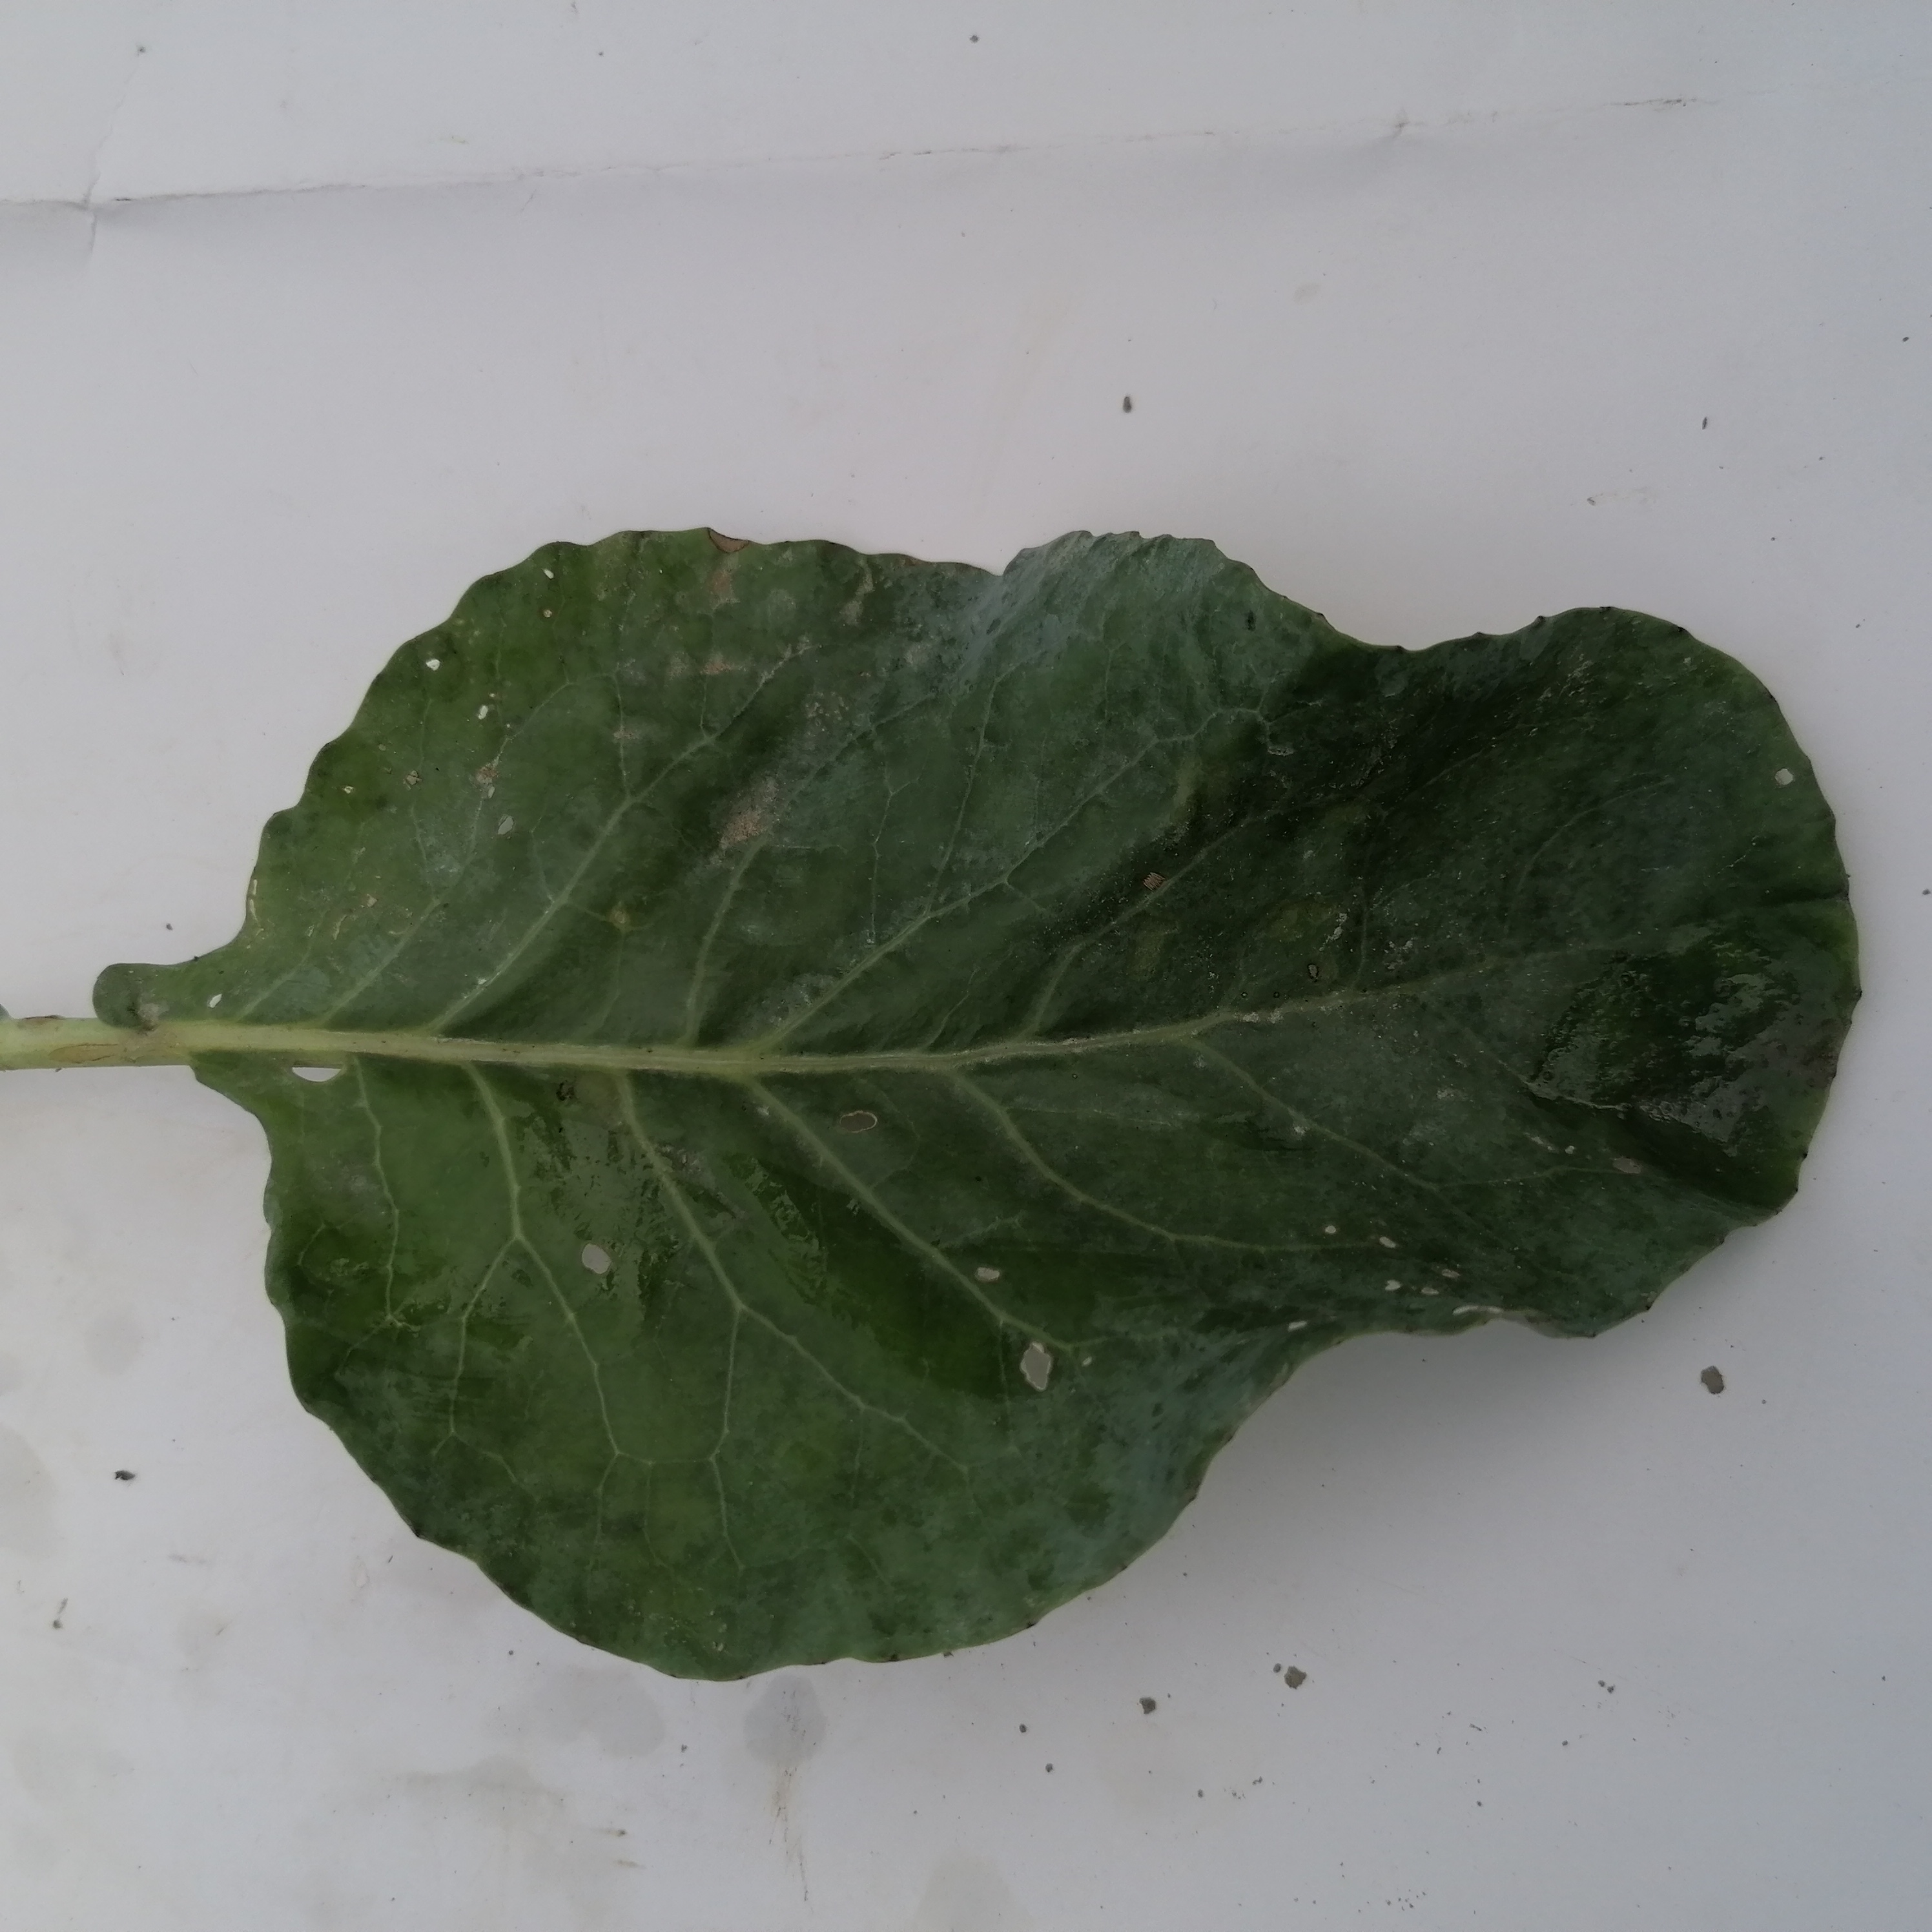
Label: Insect Hole